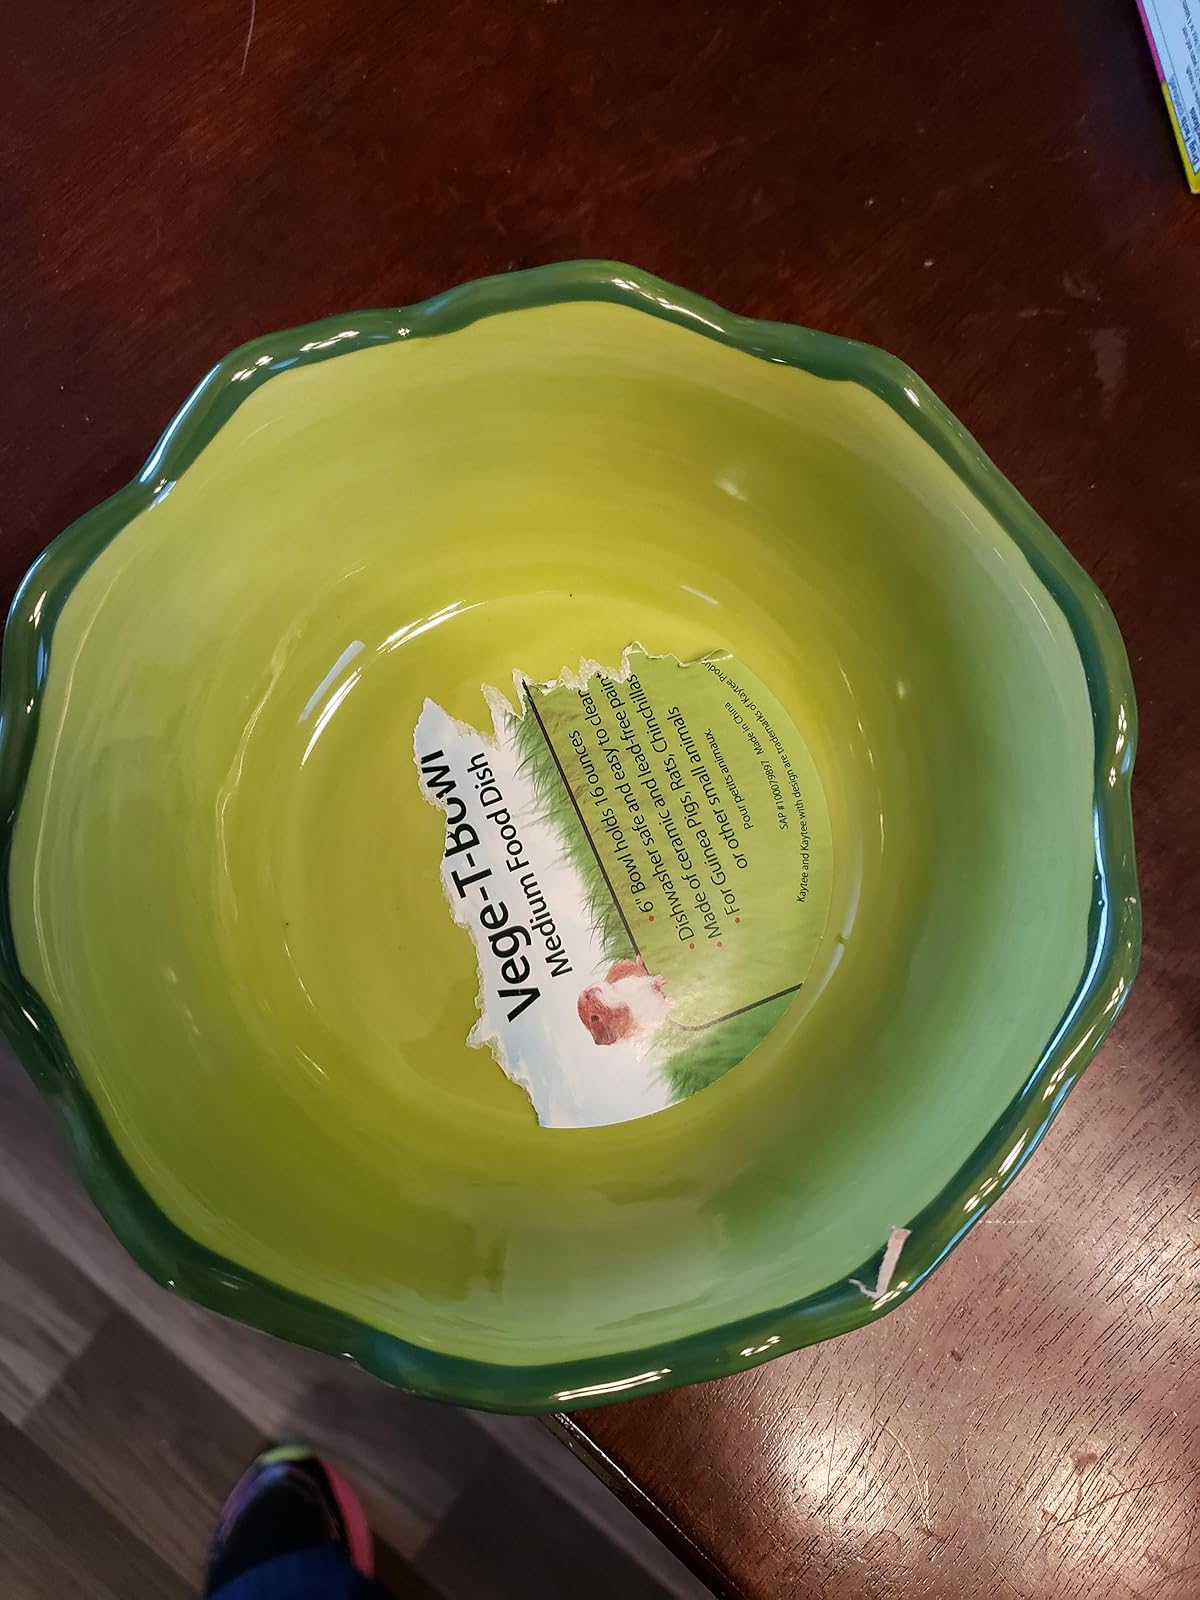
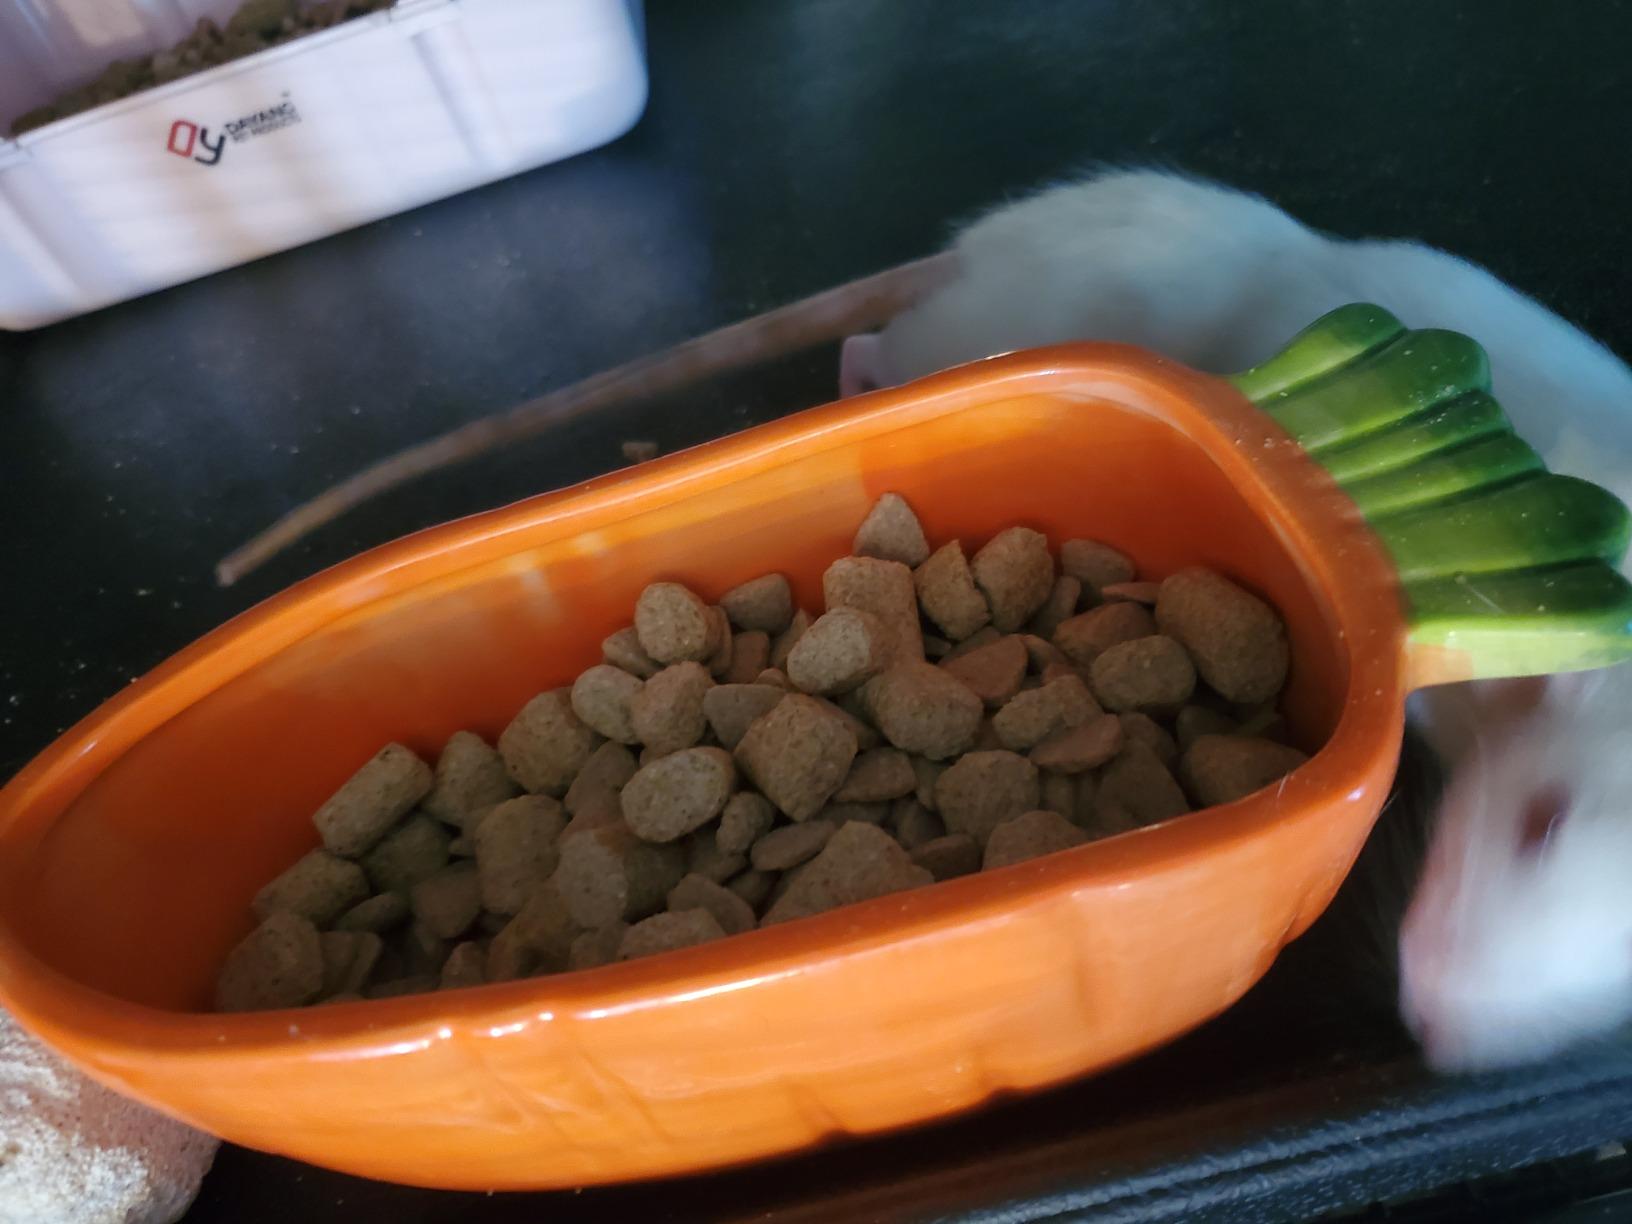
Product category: items_bowl
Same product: no